Christ's Hospital railway station

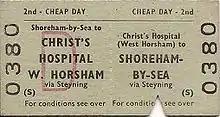
Second class return from Christ's Hospital to Shoreham-by-Sea, via the Steyning Line

The incongruously large station reflected the large numbers of pupils expected daily, as well as the LB&SCR's hopes of large housing developments. The main platforms were long, whilst those on the Guildford line were long, each provided with waiting rooms, large frosted glass canopies and decorative brickwork. The main station building was built in an Italianate style with red and white chequered polychrome brickwork filling heavy cross braced bargeboarded gables and repeated over round-head windows beneath. A stone water tower on a brick base formed part of the frontage of the station. The main station building was described by Pevsner as "West Sussex's only memorable railway station", "one of the best examples in southern England of an unaltered Late Victorian railway building" and "a better building than the Hospital itself" which combined "a perfect anthology of railway forms." The main building faced a large area intended for cabs, which was reached by an approach road.